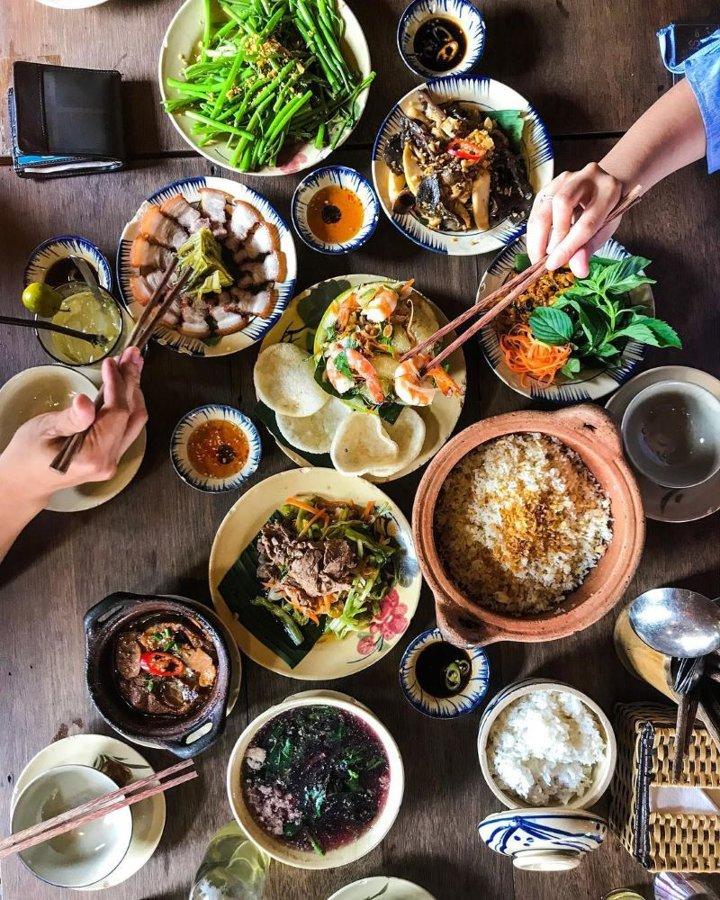
có nhiều món ăn xuất hiện ở trên bàn ăn